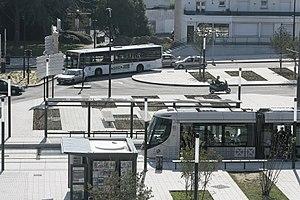
Le Havre, des transports en commun performants
Le Havre est une commune française du Nord-Ouest de la France située dans le département de la Seine-Maritime en région Normandie, située sur la rive droite de l'estuaire de la Seine. Son port est le deuxième de France après celui de Marseille pour le trafic total et le premier port français pour les conteneurs.